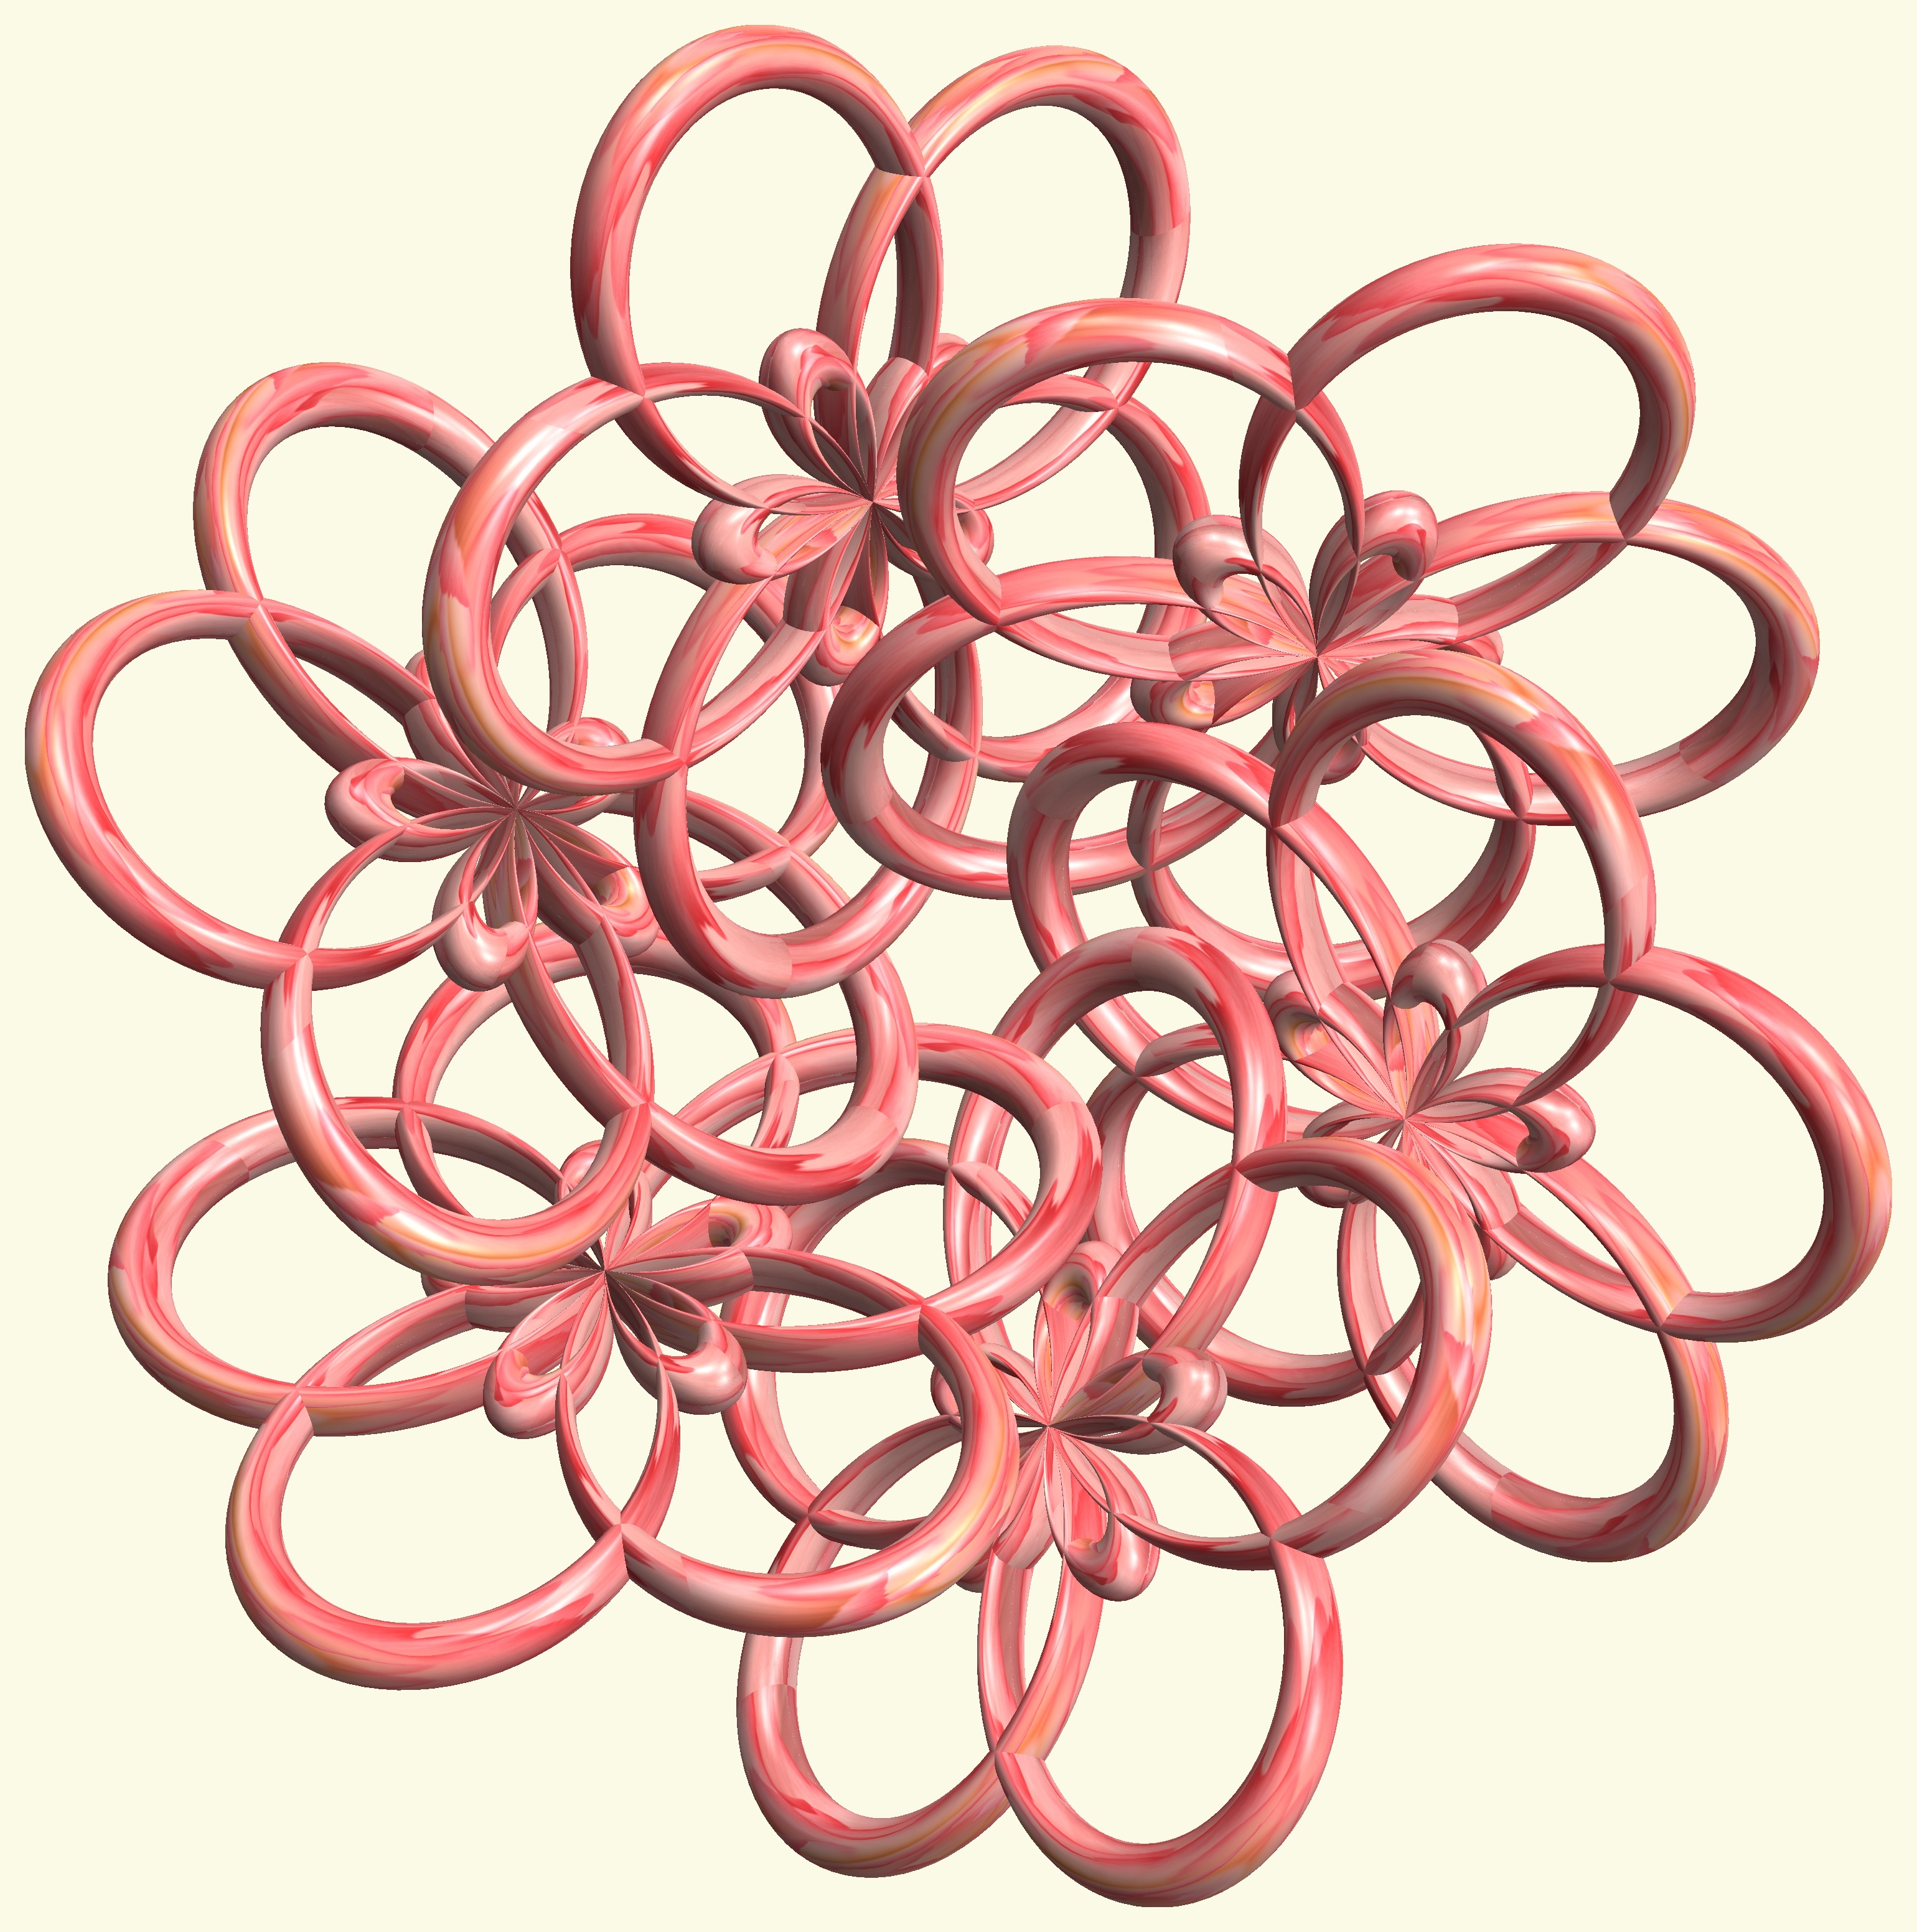
branch, structure, wheel, texture, heart, pattern, line, circle, font, cool image, figure, illustration, design, symmetry, 3d, graphic, knot, mathematica, cg, parametricplot3d, code, program, algorithm, abstruct, mapping, body jewelry